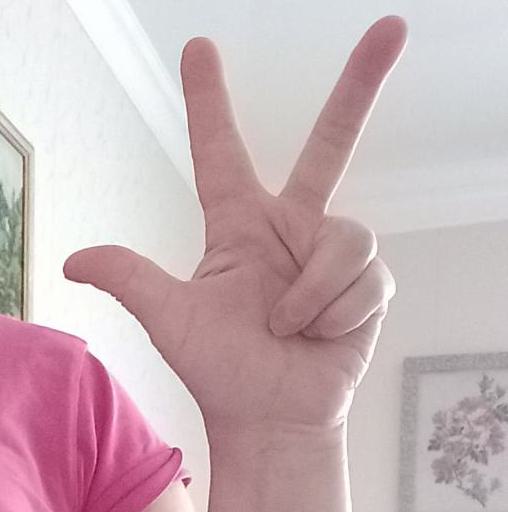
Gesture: three2